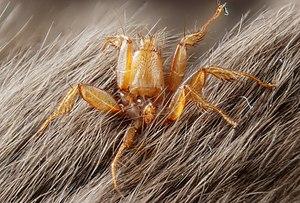
Basilia est un genre de diptères de la famille des Hippoboscidae. Les espèces de ce genre parasitent les chauves-souris.
Les Hippoboscoidea sont une super-famille de mouches. Ce sont tous des ectoparasites hématophages, fréquemment aptères. Ils correspondent à peu près au groupe autrefois connu sous le nom de pupipares, ce terme faisant référence au mode de développement particulier de ces insectes : de façon très inhabituelle chez les insectes, le développement larvaire se déroule presque entièrement dans la femelle, la pupaison intervenant immédiatement après la « ponte » ; ainsi la femelle donne presque directement naissance à des pupes.